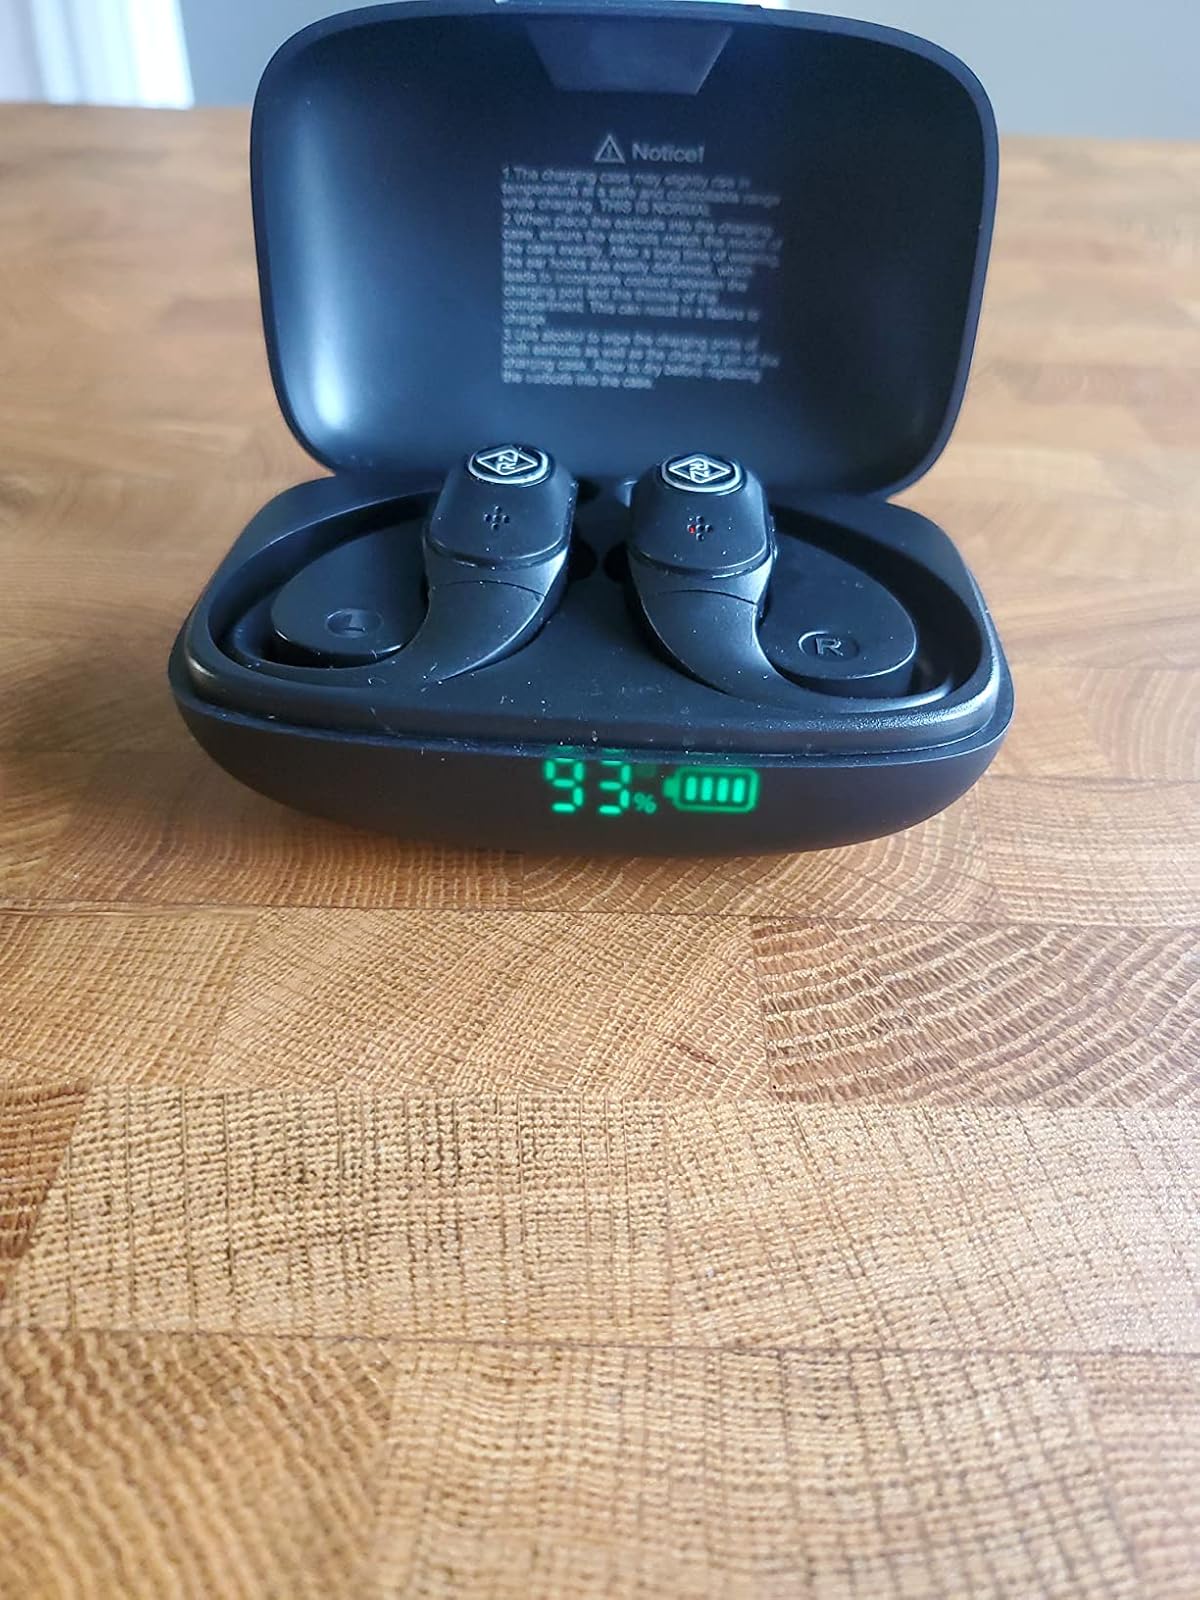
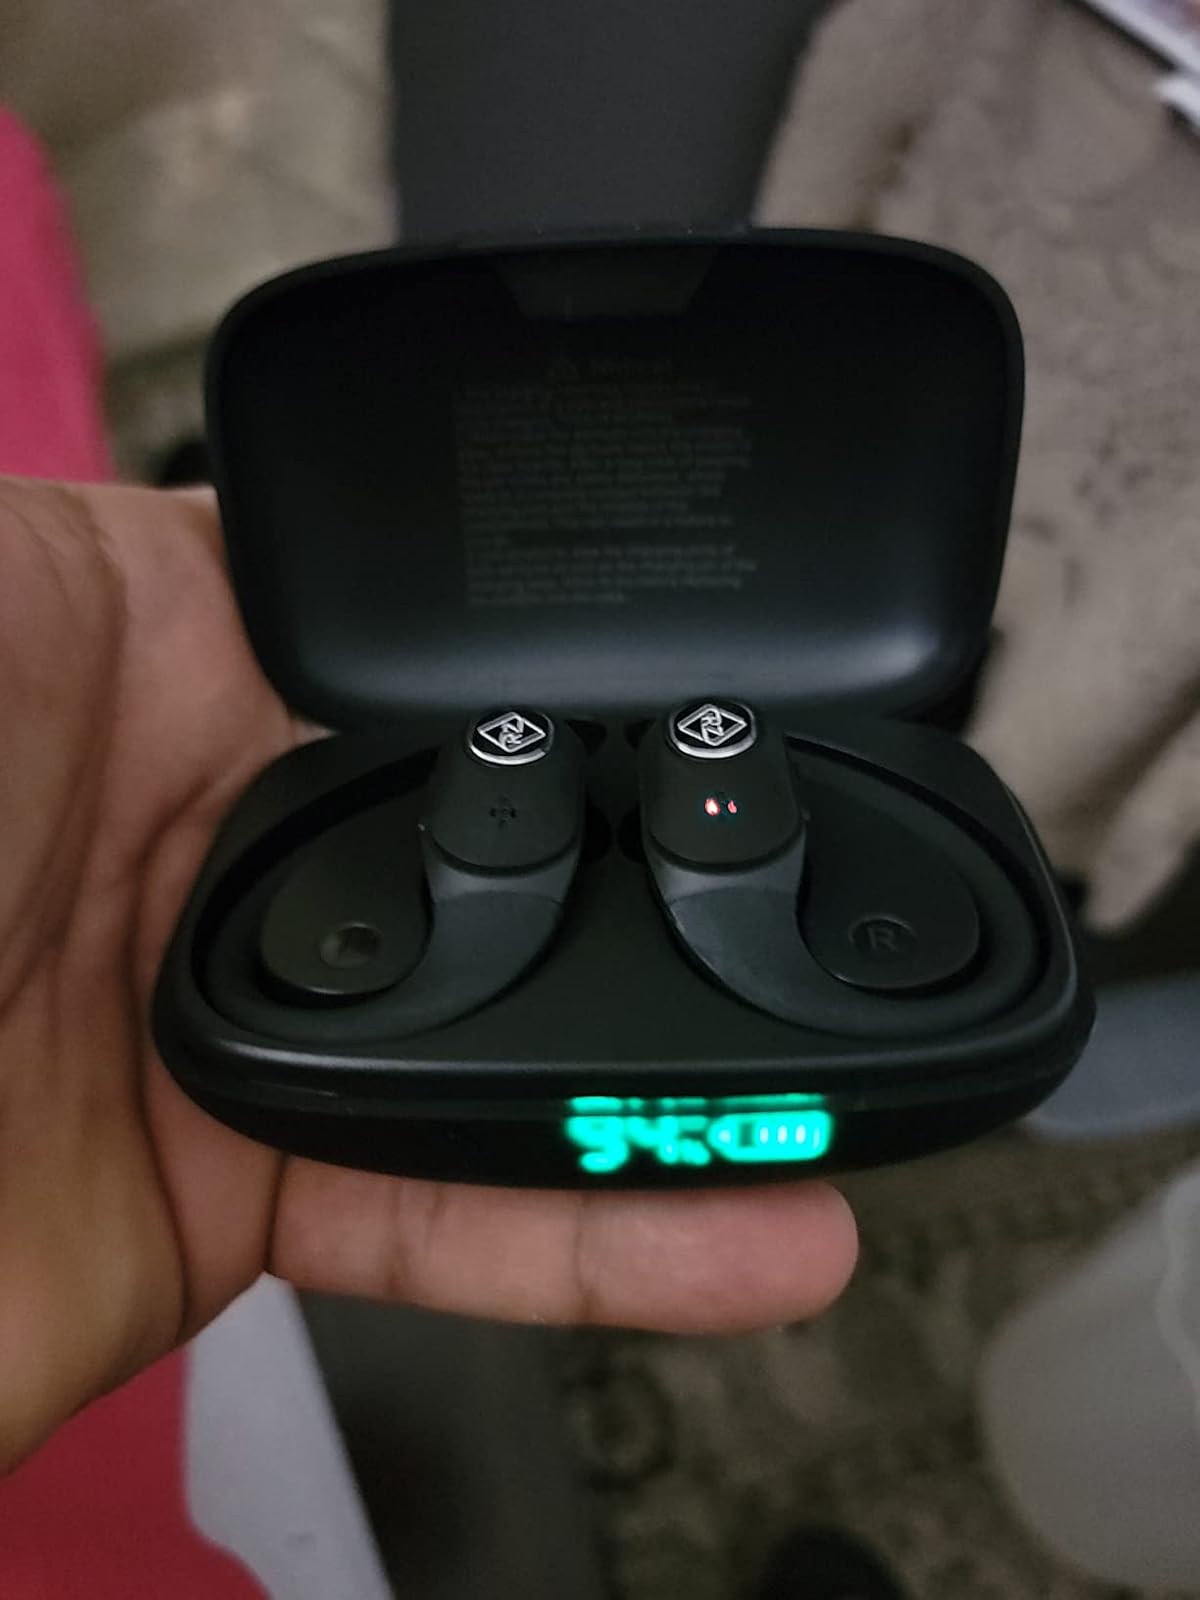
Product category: earbuds
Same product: no